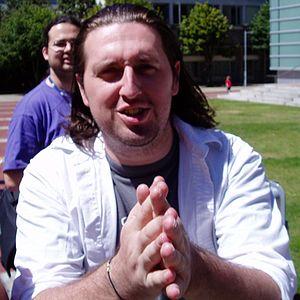
Jeff Waugh est une personnalité importante dans le domaine du logiciel libre.